Tony Buck (musician)

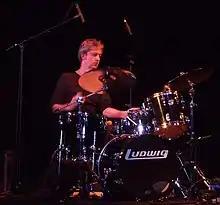
Buck performing at the LMC 16th Annual Festival of Experimental Music, Cochrane Theatre London1 December 2007

Tony Buck (born 1962) is an Australian drummer and percussionist. He graduated from the New South Wales Conservatorium of Music (now Sydney Conservatorium of Music), becoming involved in the Australian jazz scene.